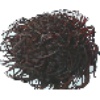
Label: rambutan